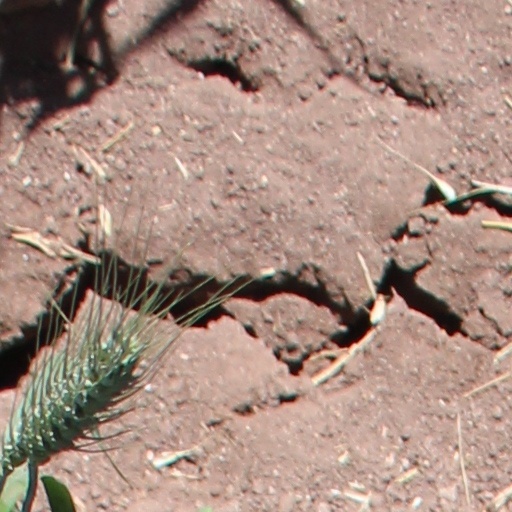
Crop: wheat